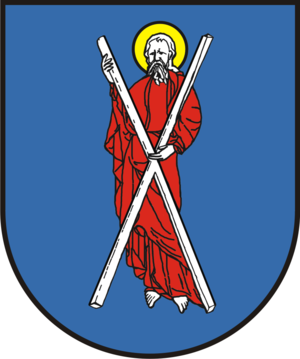
Lubicz est une gmina rurale du powiat de Toruń, Couïavie-Poméranie, dans le centre-nord de la Pologne. Son siège est le village de Lubicz, qui se situe environ 11 km à l'est de Toruń.